Ghost story

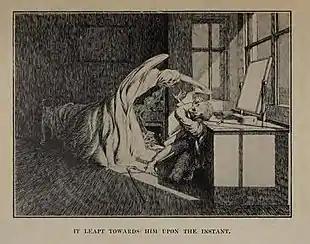
Illustration by James McBryde for M. R. James's story "Oh, Whistle, and I'll Come to You, My Lad" (1904).

A ghost story is any piece of fiction, or drama, that includes a ghost, or simply takes as a premise the possibility of ghosts or characters' belief in them. The "ghost" may appear of its own accord or be summoned by magic. Linked to the ghost is the idea of a "haunting", where a supernatural entity is tied to a place, object or person. Ghost stories are commonly examples of ghostlore.